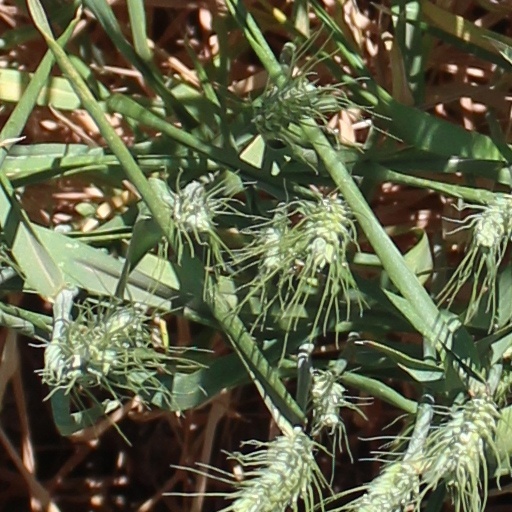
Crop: wheat